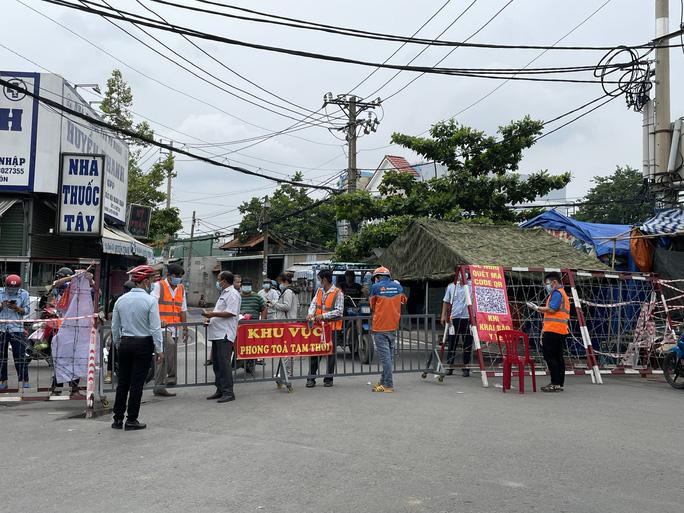
có một hàng rào chắn xuất hiện ở trên đường